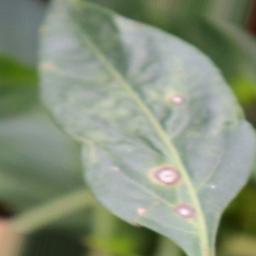
Label: cercospora